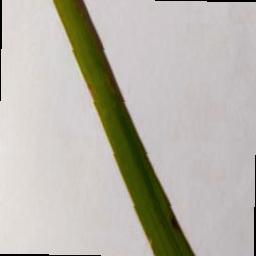
Label: Rice___Leaf_Blast